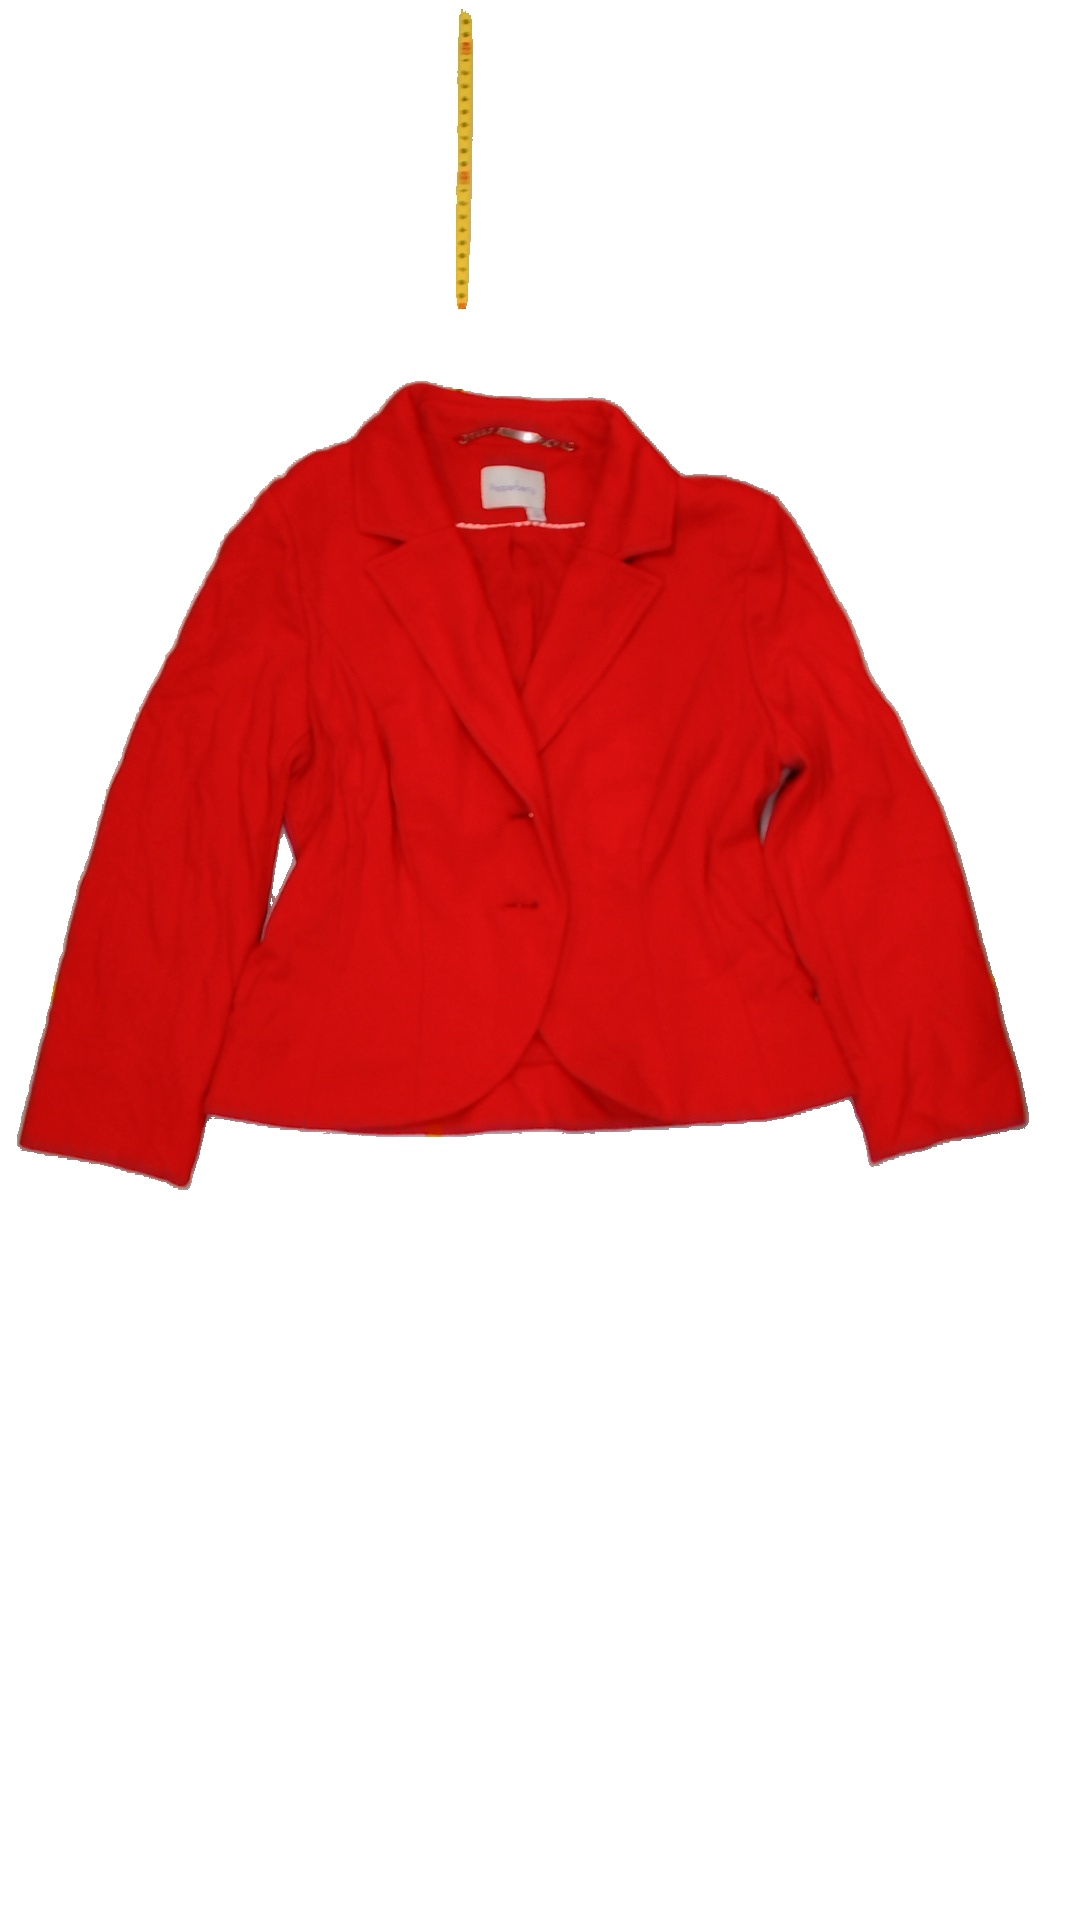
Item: Blazer (Ladies)
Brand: Not Applicable
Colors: Red
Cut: Regular
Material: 62% viscose, 38% nylon
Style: No trend
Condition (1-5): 3
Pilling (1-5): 3
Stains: No
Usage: Export
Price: <50